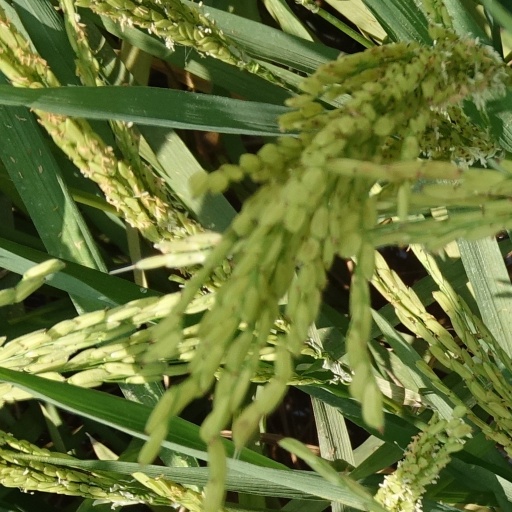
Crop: rice